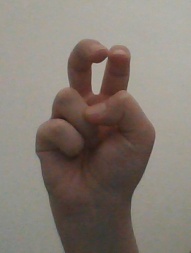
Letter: toot